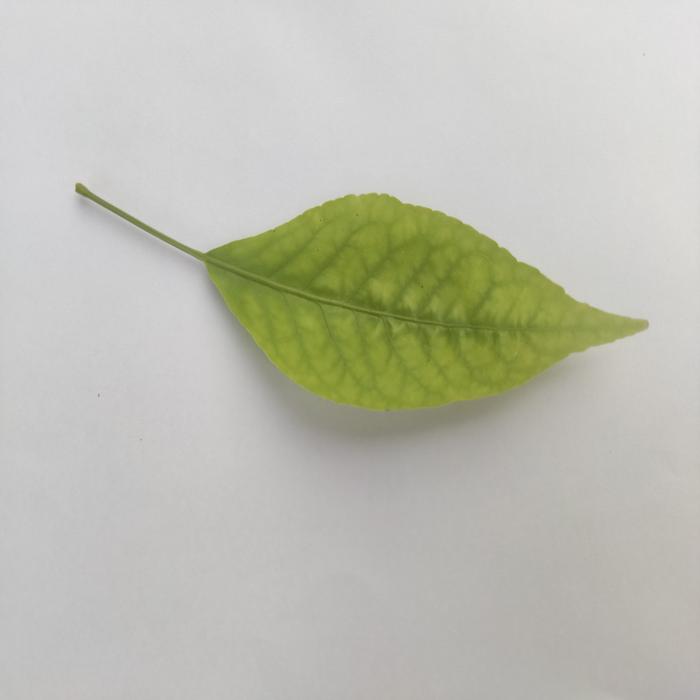
Crop: Aegle Marmelos
Leaf condition: Cercospora_Leaf